Ghomaras

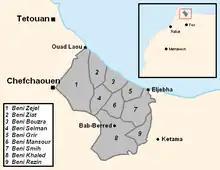
Location map of the Ghomara tribes

The Ghomara ("Ighmaren") are a group of tribes in northern Morocco belonging to the Berbers. They live in the western Rif, in the area of Chefchaouen and Tetouan.